Omega Labyrinth

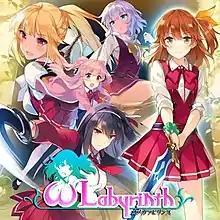
Japanese cover art, featuring (left to right) Mirei, Nako, Marika, Saeri, and Aina

, stylized as ω Labyrinth, is a 2015 roguelike dungeon crawler role-playing video game developed by Matrix Software and published by D3 Publisher for the PlayStation Vita. The game follows a group of girls as they explore a dungeon in search of the fabled "Holy Grail of Beauty", which is said to be able to grant any wish. Protagonist Aina Akemiya searches for the Grail in order to increase her chest size, as she feels uncomfortable about her small breasts. "Omega Labyrinth" has been noted for its heavy fanservice content and was released on November 19, 2015, in Japan.